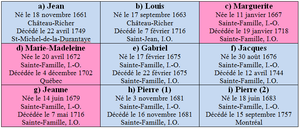
Tableau illustrant les naissances et décès des enfants de Jean Ouimet et de Renée Gagnon.
Jean Houymet alias Jean Ouimet, né vers 1634 serait originaire d’Évigny situé dans l’archidiocèse de Reims en Champagne, France, est décédé le 18 novembre 1687 à l’âge de 53 ans en la paroisse Sainte-Famille de l’Île d’Orléans. Lui et son épouse Renée Gagnon sont les ancêtres de tous les descendants Ouimet, Ouimette et certaines familles Bastien de l’Amérique du Nord.